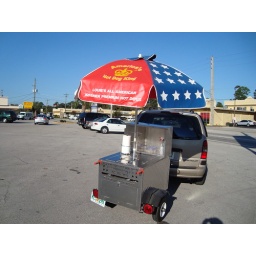
Gene's Dogs and the weenie mobile... (the inspector is in that white car and she's very cute!)